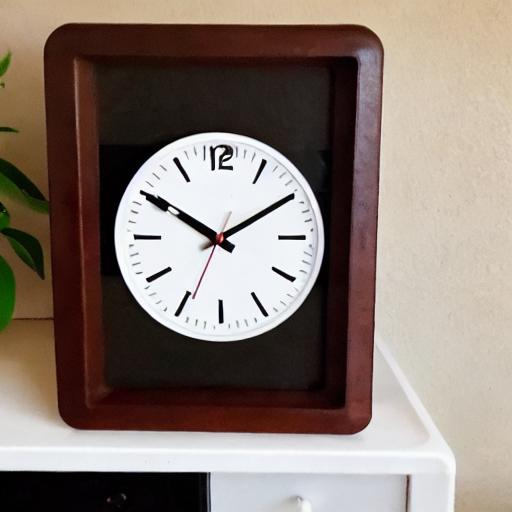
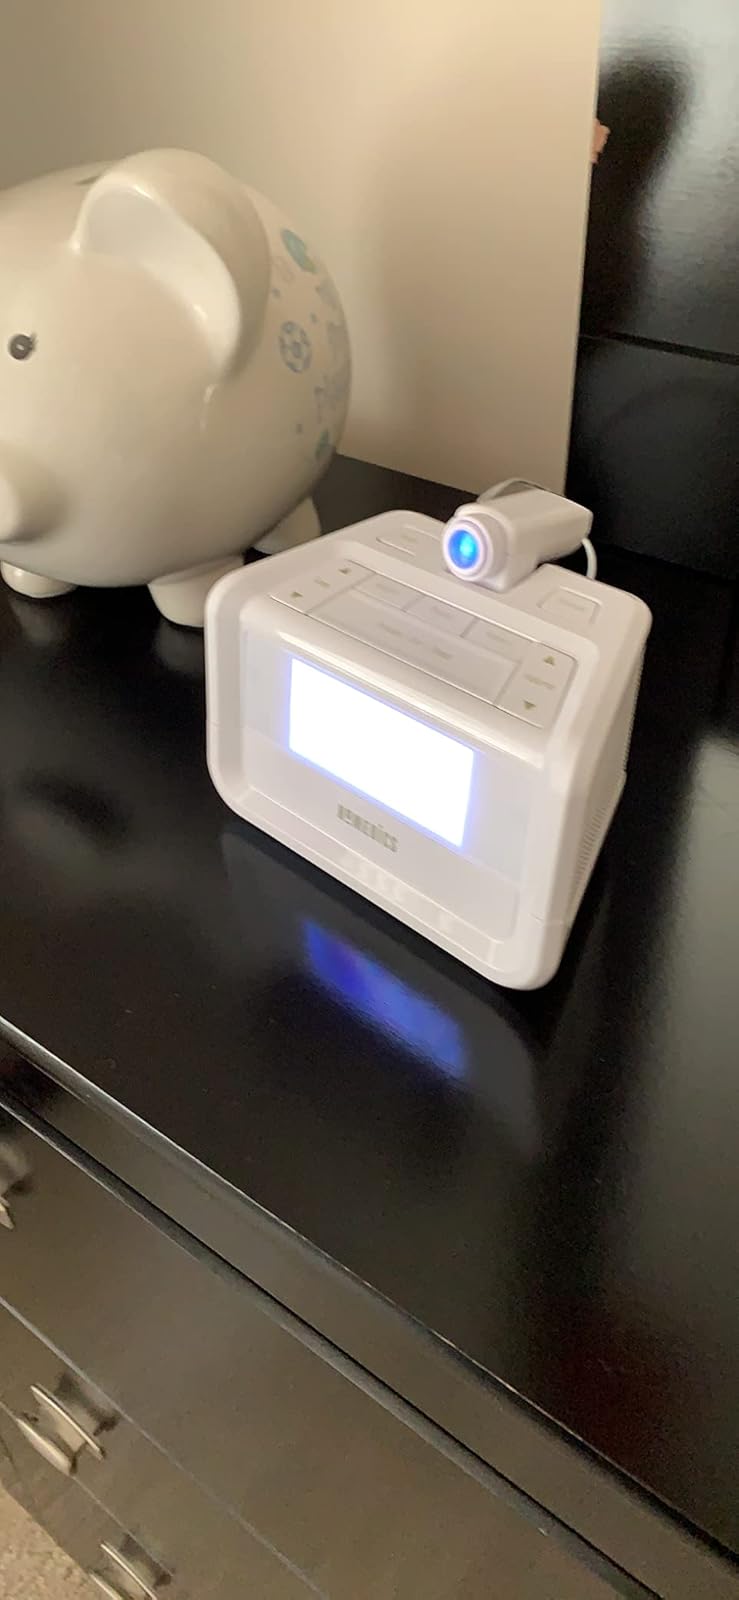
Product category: clock
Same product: no